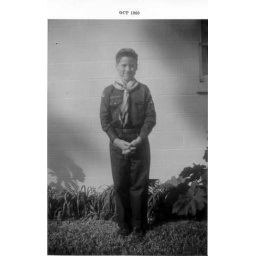
This is me standing behind my Brookmont Ave. East (now East Brookmont Ave.) house in the Arlingwood section of Jacksonville, Florida.